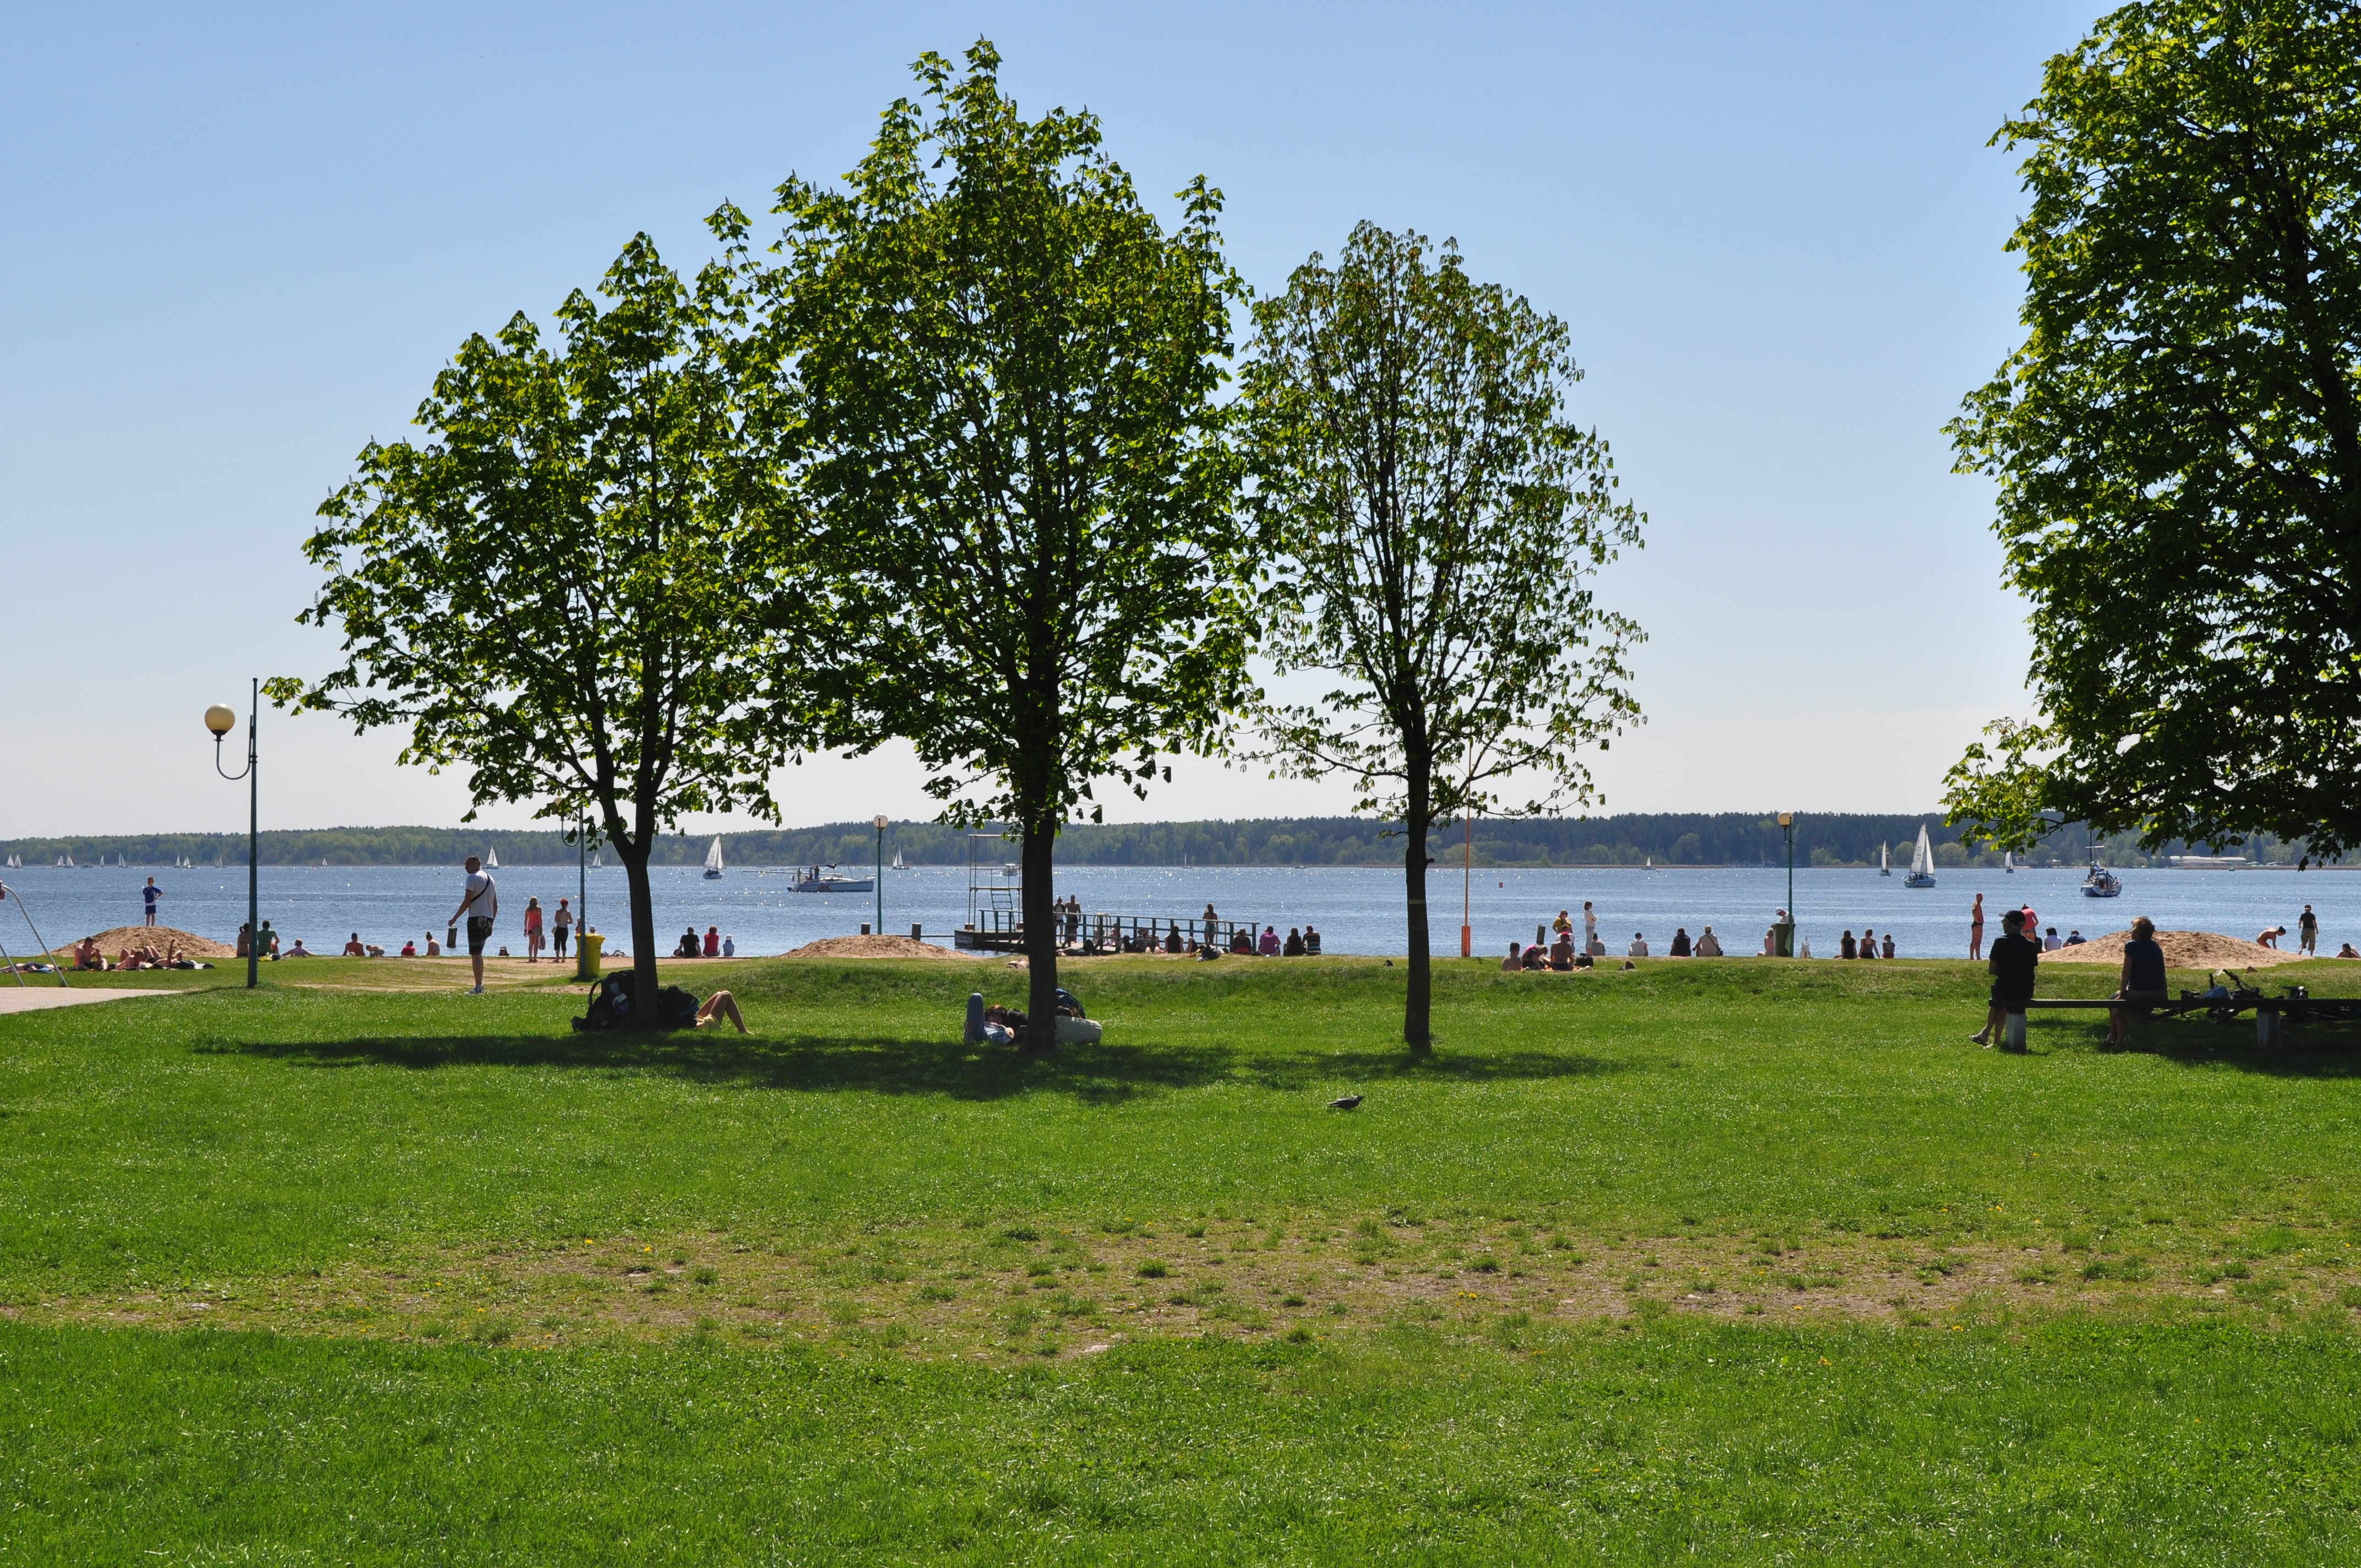
beach, tree, grass, lawn, meadow, lake, park, poland, rural area, gi ycko, woody plant